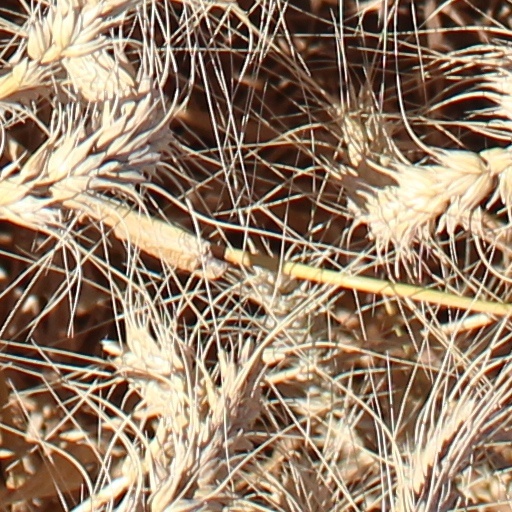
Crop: wheat